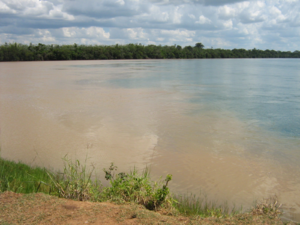
Le rio Ivaí est un cours d'eau brésilien de l'État du Rio Grande do Sul. C'est le deuxième plus long fleuve de l'État, et un affluent du Río Paraná, dans le bassin de la Plata.
Le rio Ivaí est une rivière brésilienne de l'État du Paraná. C'est un important affluent du fleuve Paraná en rive gauche.